Frankie Fraser

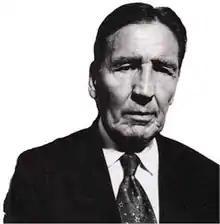

Francis Davidson Fraser (13 December 1923 – 26 November 2014), better known as "Mad" Frankie Fraser, was an English gangster who spent 42 years in prison for numerous violent offences.